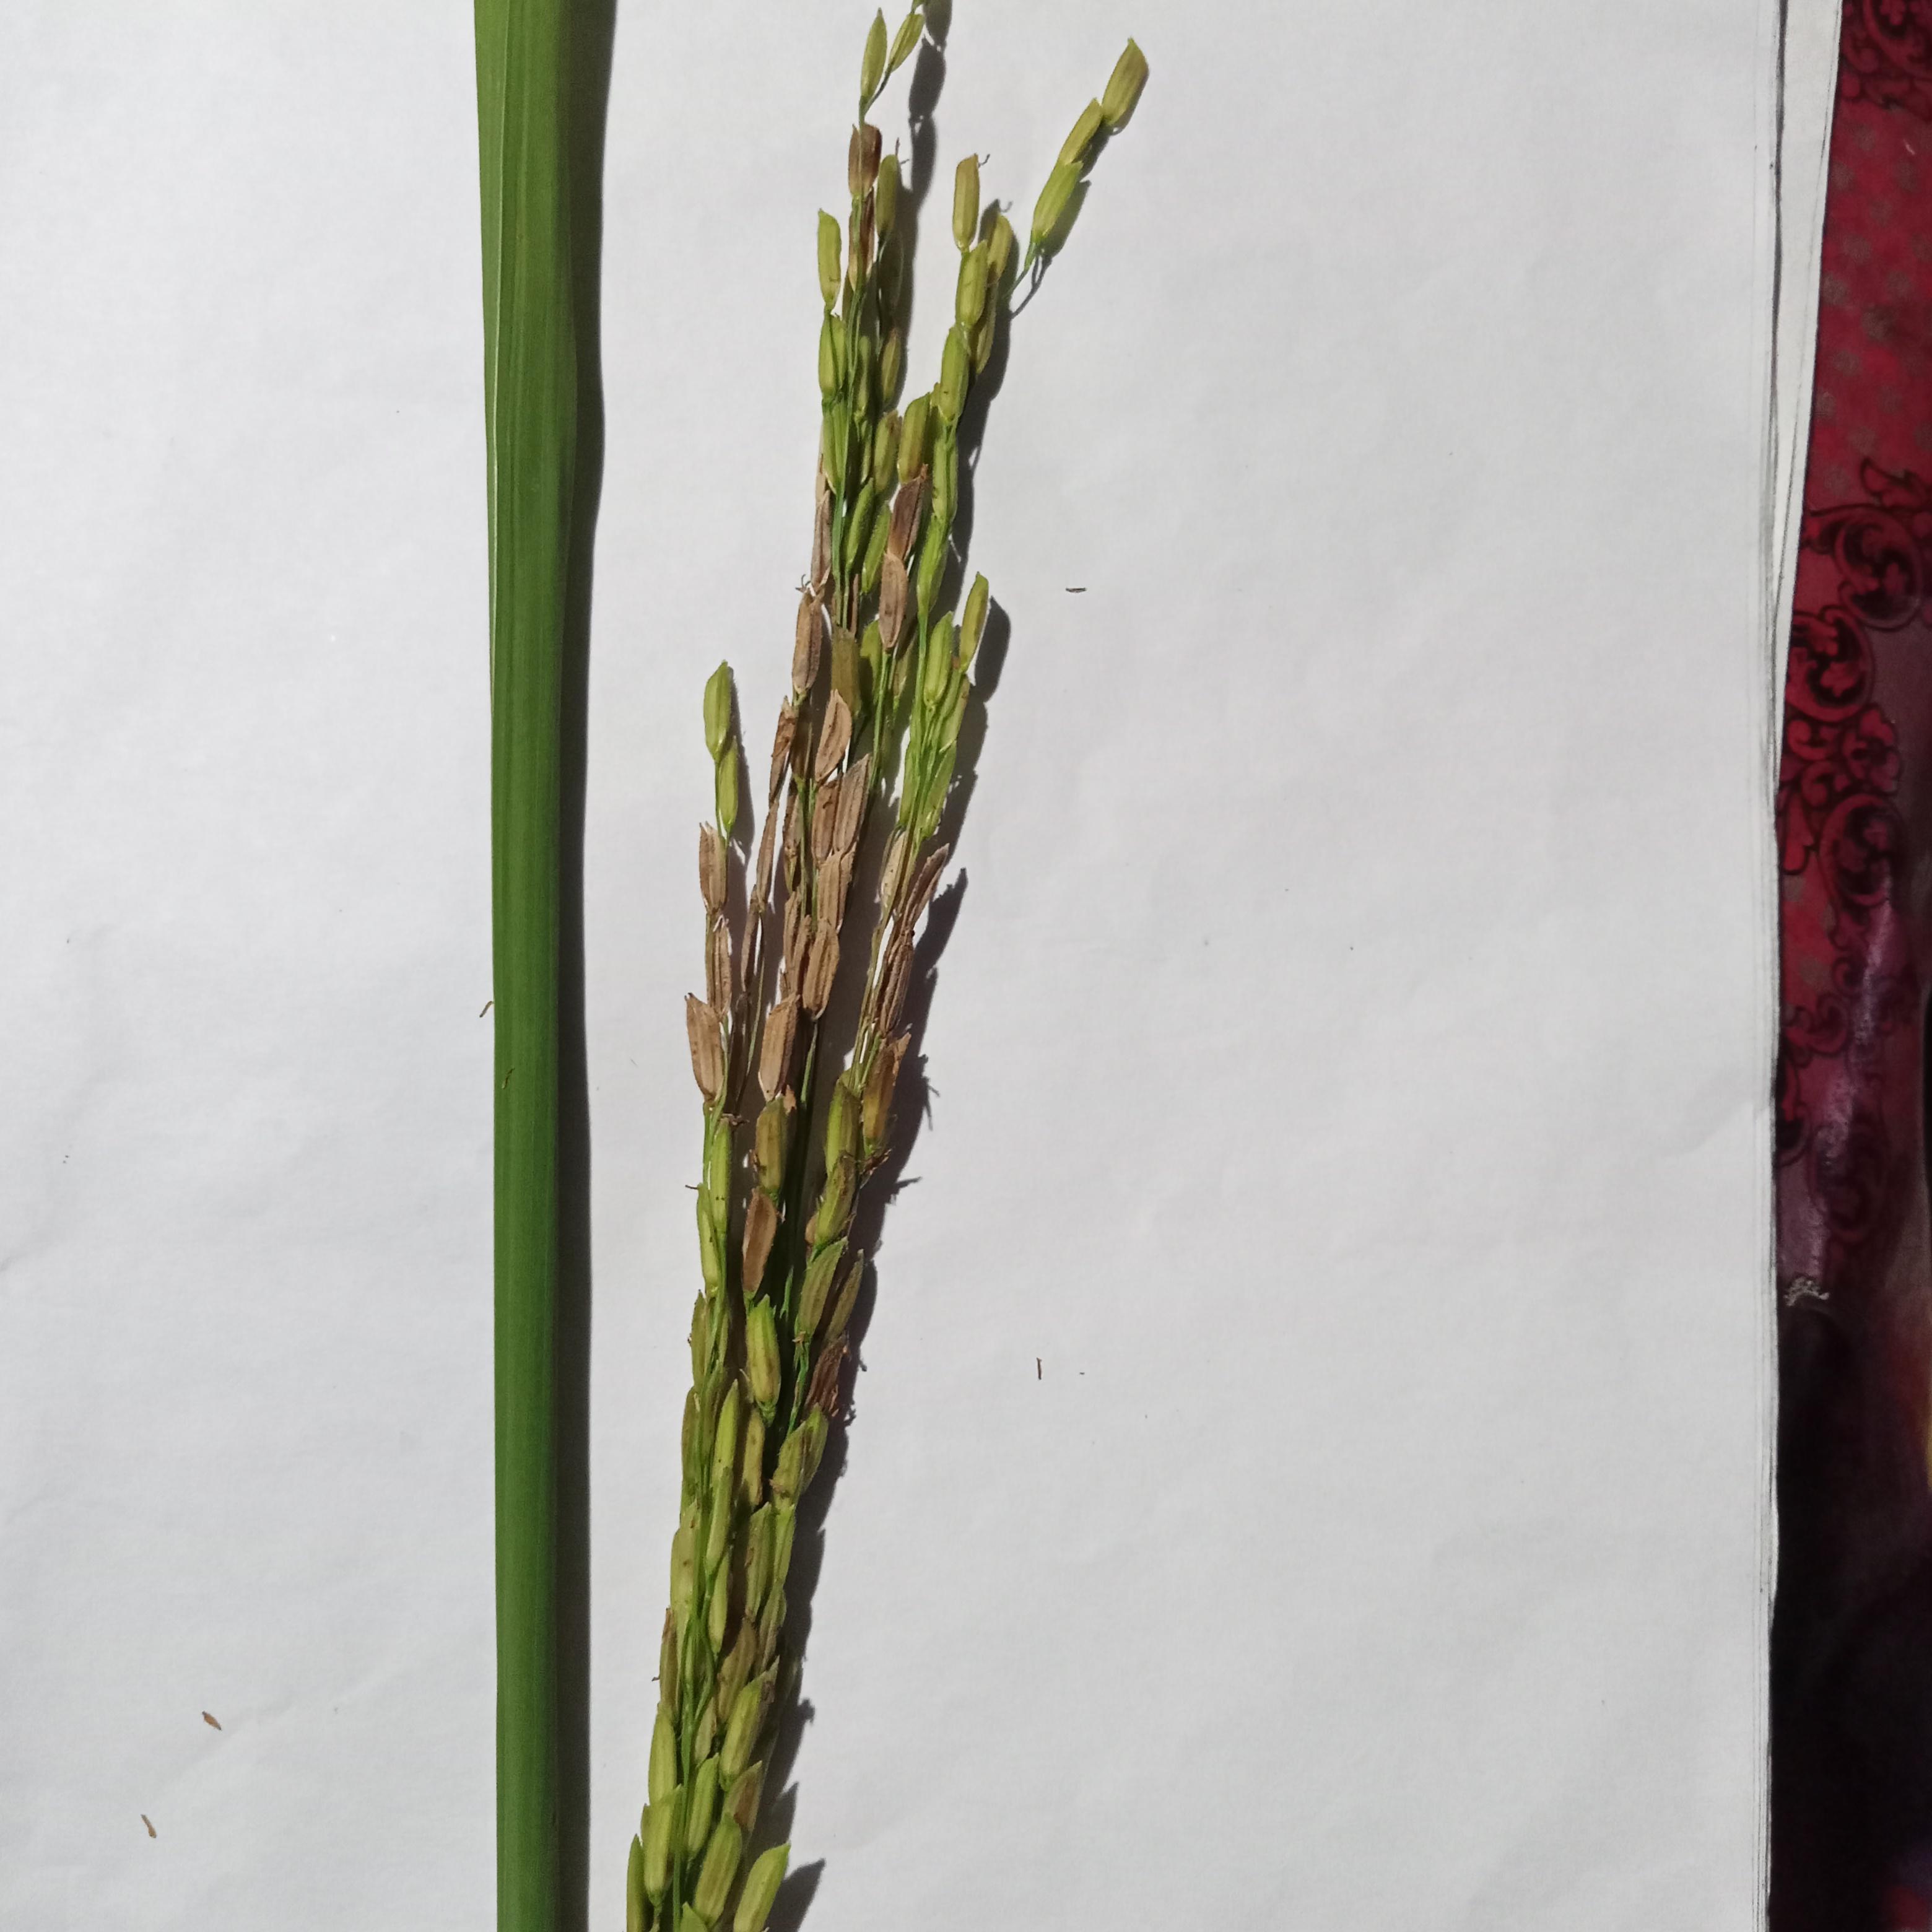
Label: Rice___Neck_Blast